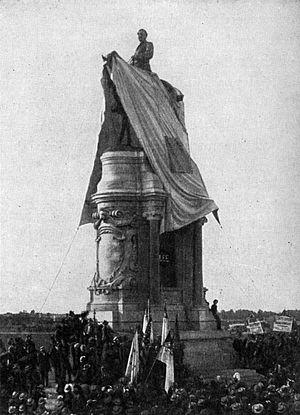
La statue de Robert Lee est une statue équestre du général américain Robert Lee située sur un rond-point de Monument Avenue à Richmond, dans l'État de Virginie, aux États-Unis. L'œuvre est du sculpteur français Antonin Mercié.
Robert Edward Lee, né le 19 janvier 1807 à la plantation de Stratford Hall et mort le 12 octobre 1870 à Lexington, est un militaire américain.